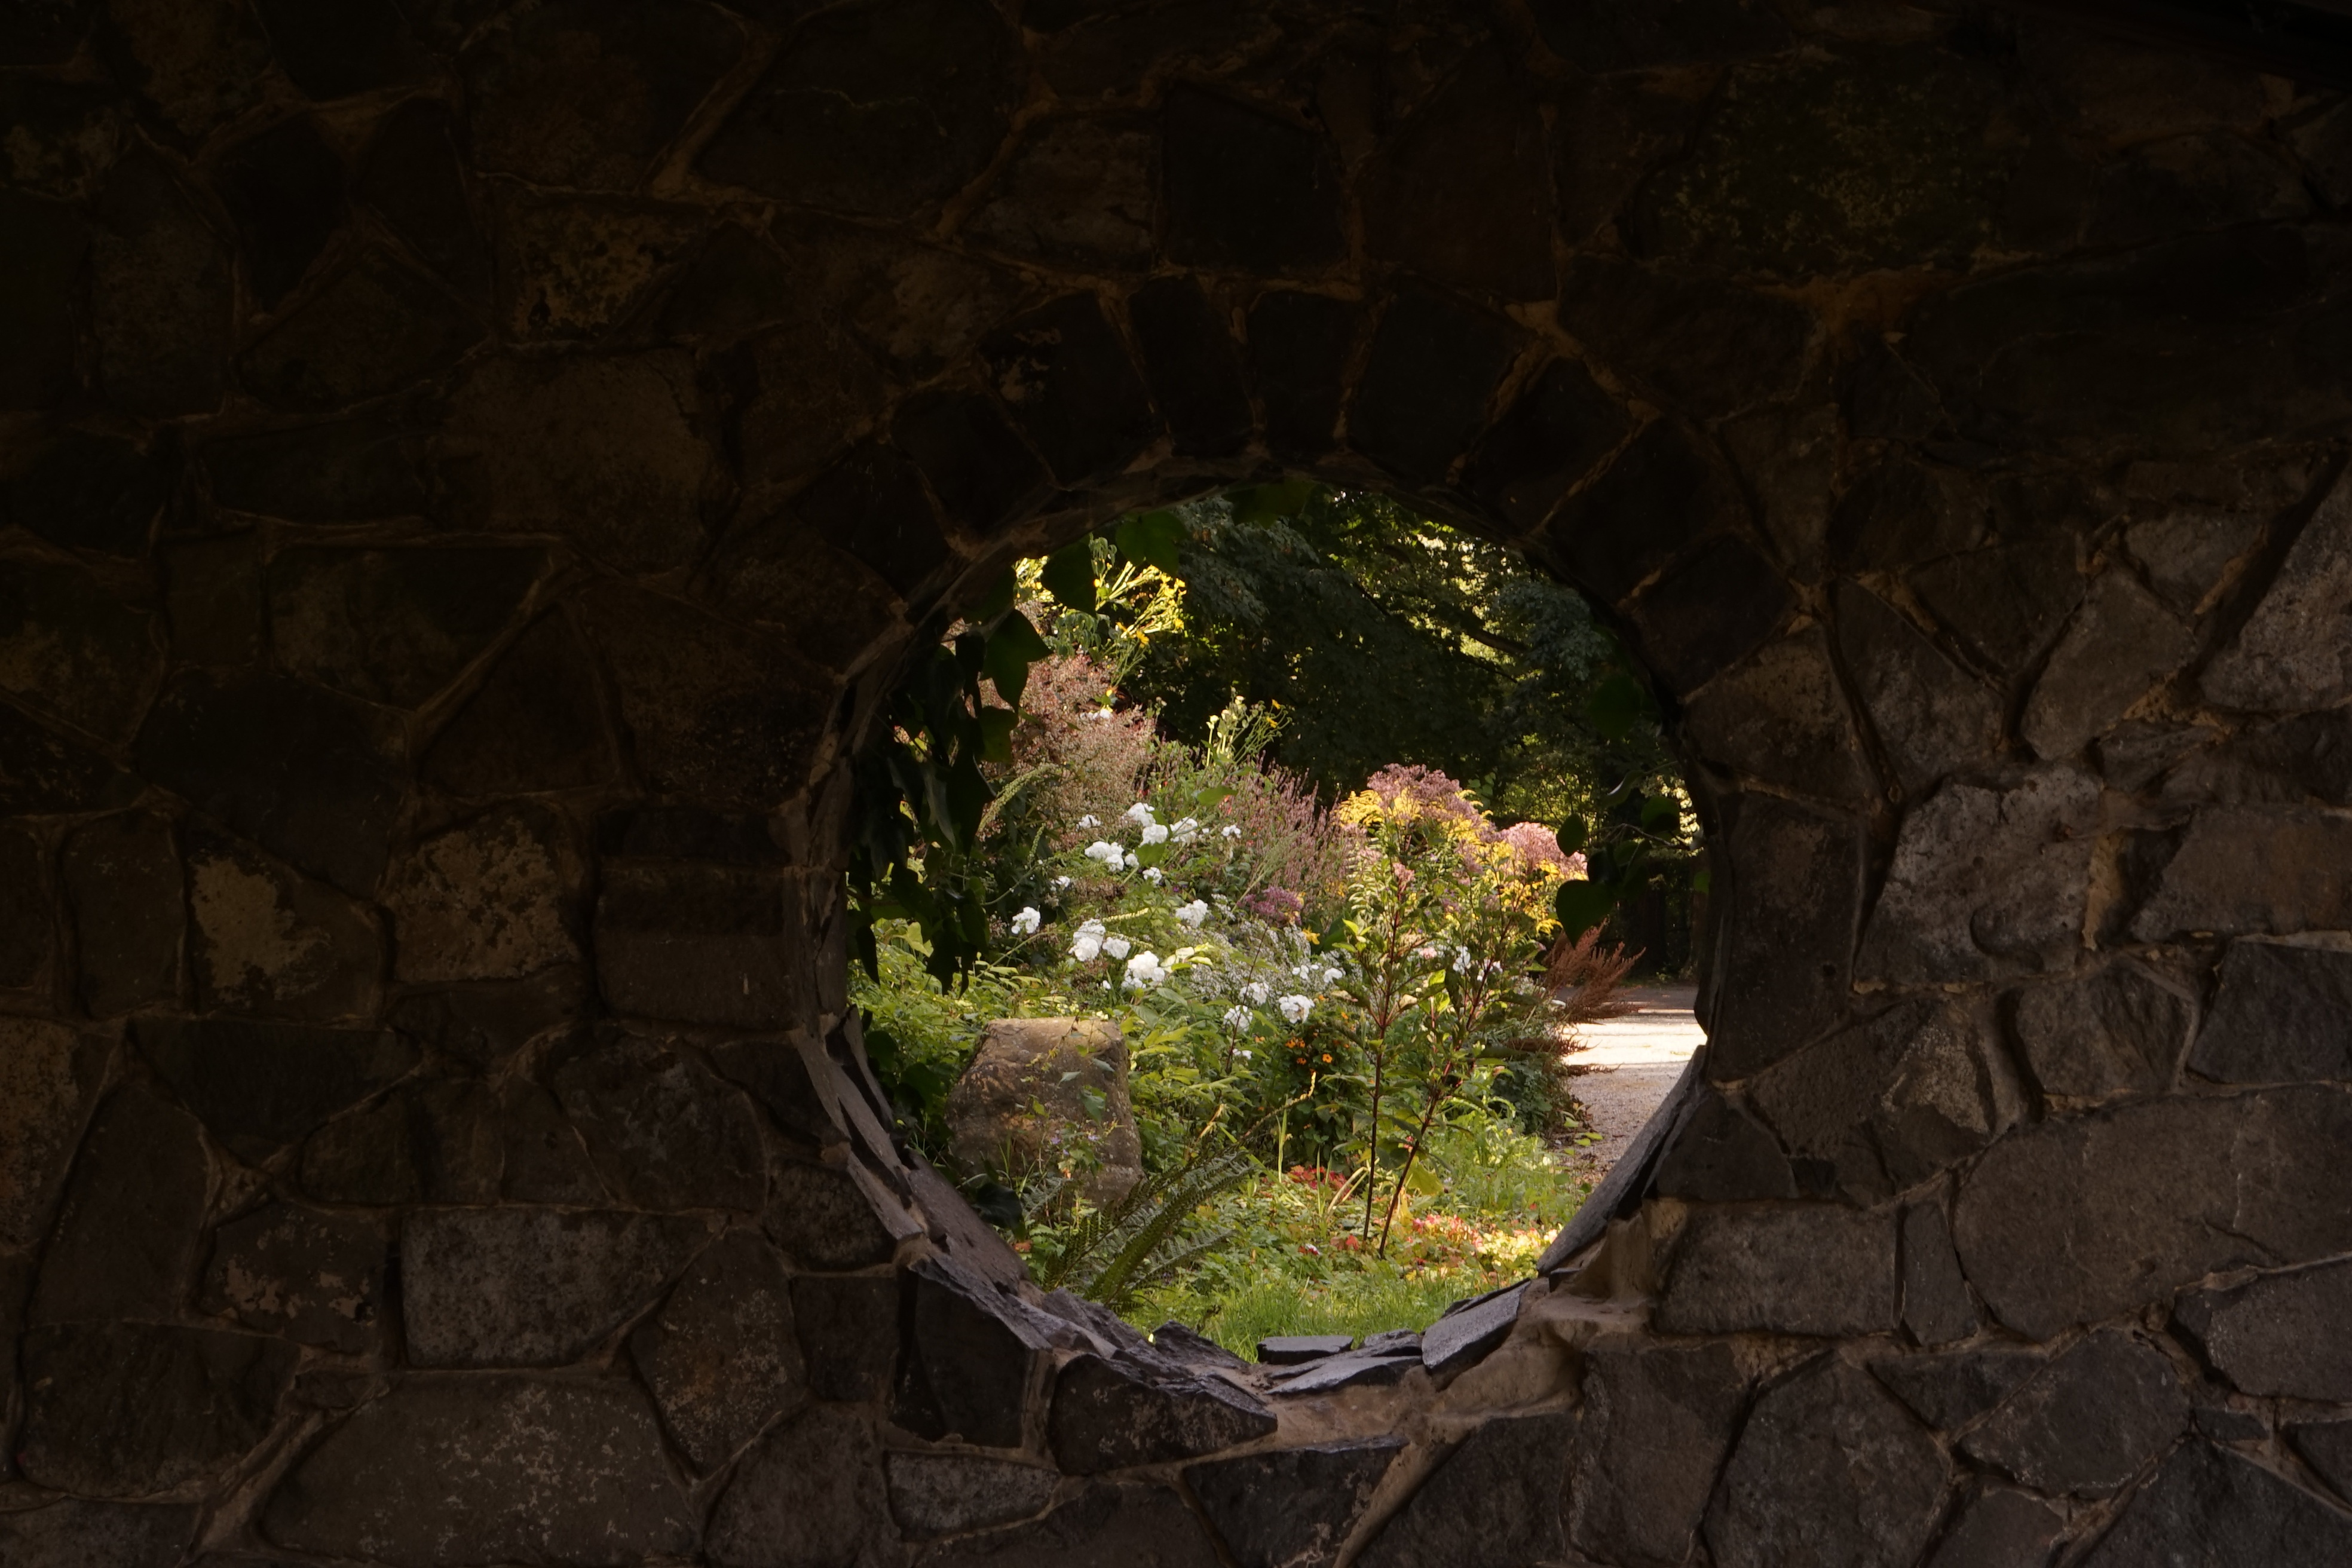
tree, forest, light, plant, night, sunlight, leaf, flower, window, wall, stone, green, reflection, autumn, darkness, lighting, flowers, screenshot, by looking, landscape lighting